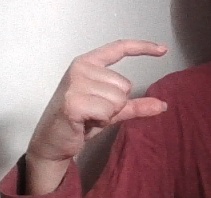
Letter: dal